Kalø Vig

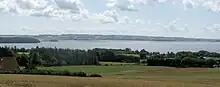
Kalø Vig seen from Ugelbølle, Kalø Castle, and Mols Bjerge National Park i the background

Kalø Vig (English: "Kalø Cove") is a cove in the north end of the Bay of Aarhus, Denmark. It stretches in a semicircle from Skæring in the North West to Kalø Castle below Rønde in the North to the peninsula Skødshoved in the East. The area around Kalø Castle became a nature preserve in 1939 and is now a part of Mols Bjerge National Park. Sight lines over the cove from Hjelmager south of Løgten are subject to conservation and preservation rules.